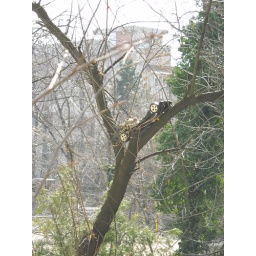
Where there's a mother bird's will, there's a toy car in a tree ready to nest the little ones..